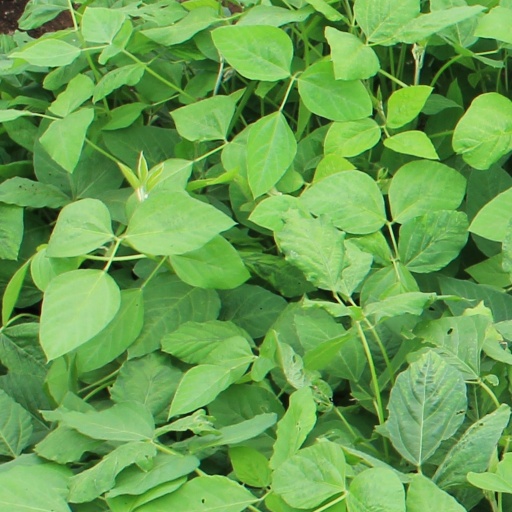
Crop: soybean